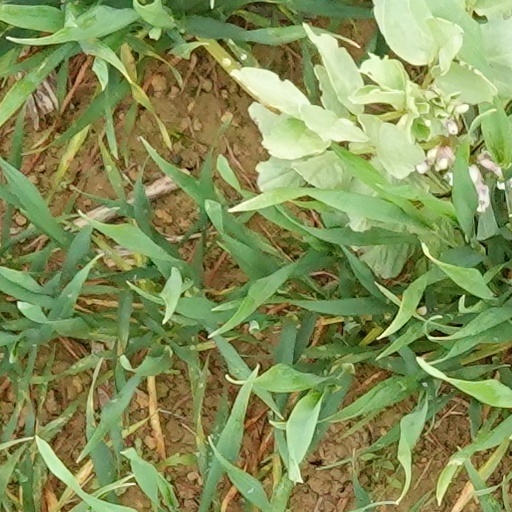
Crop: wheat